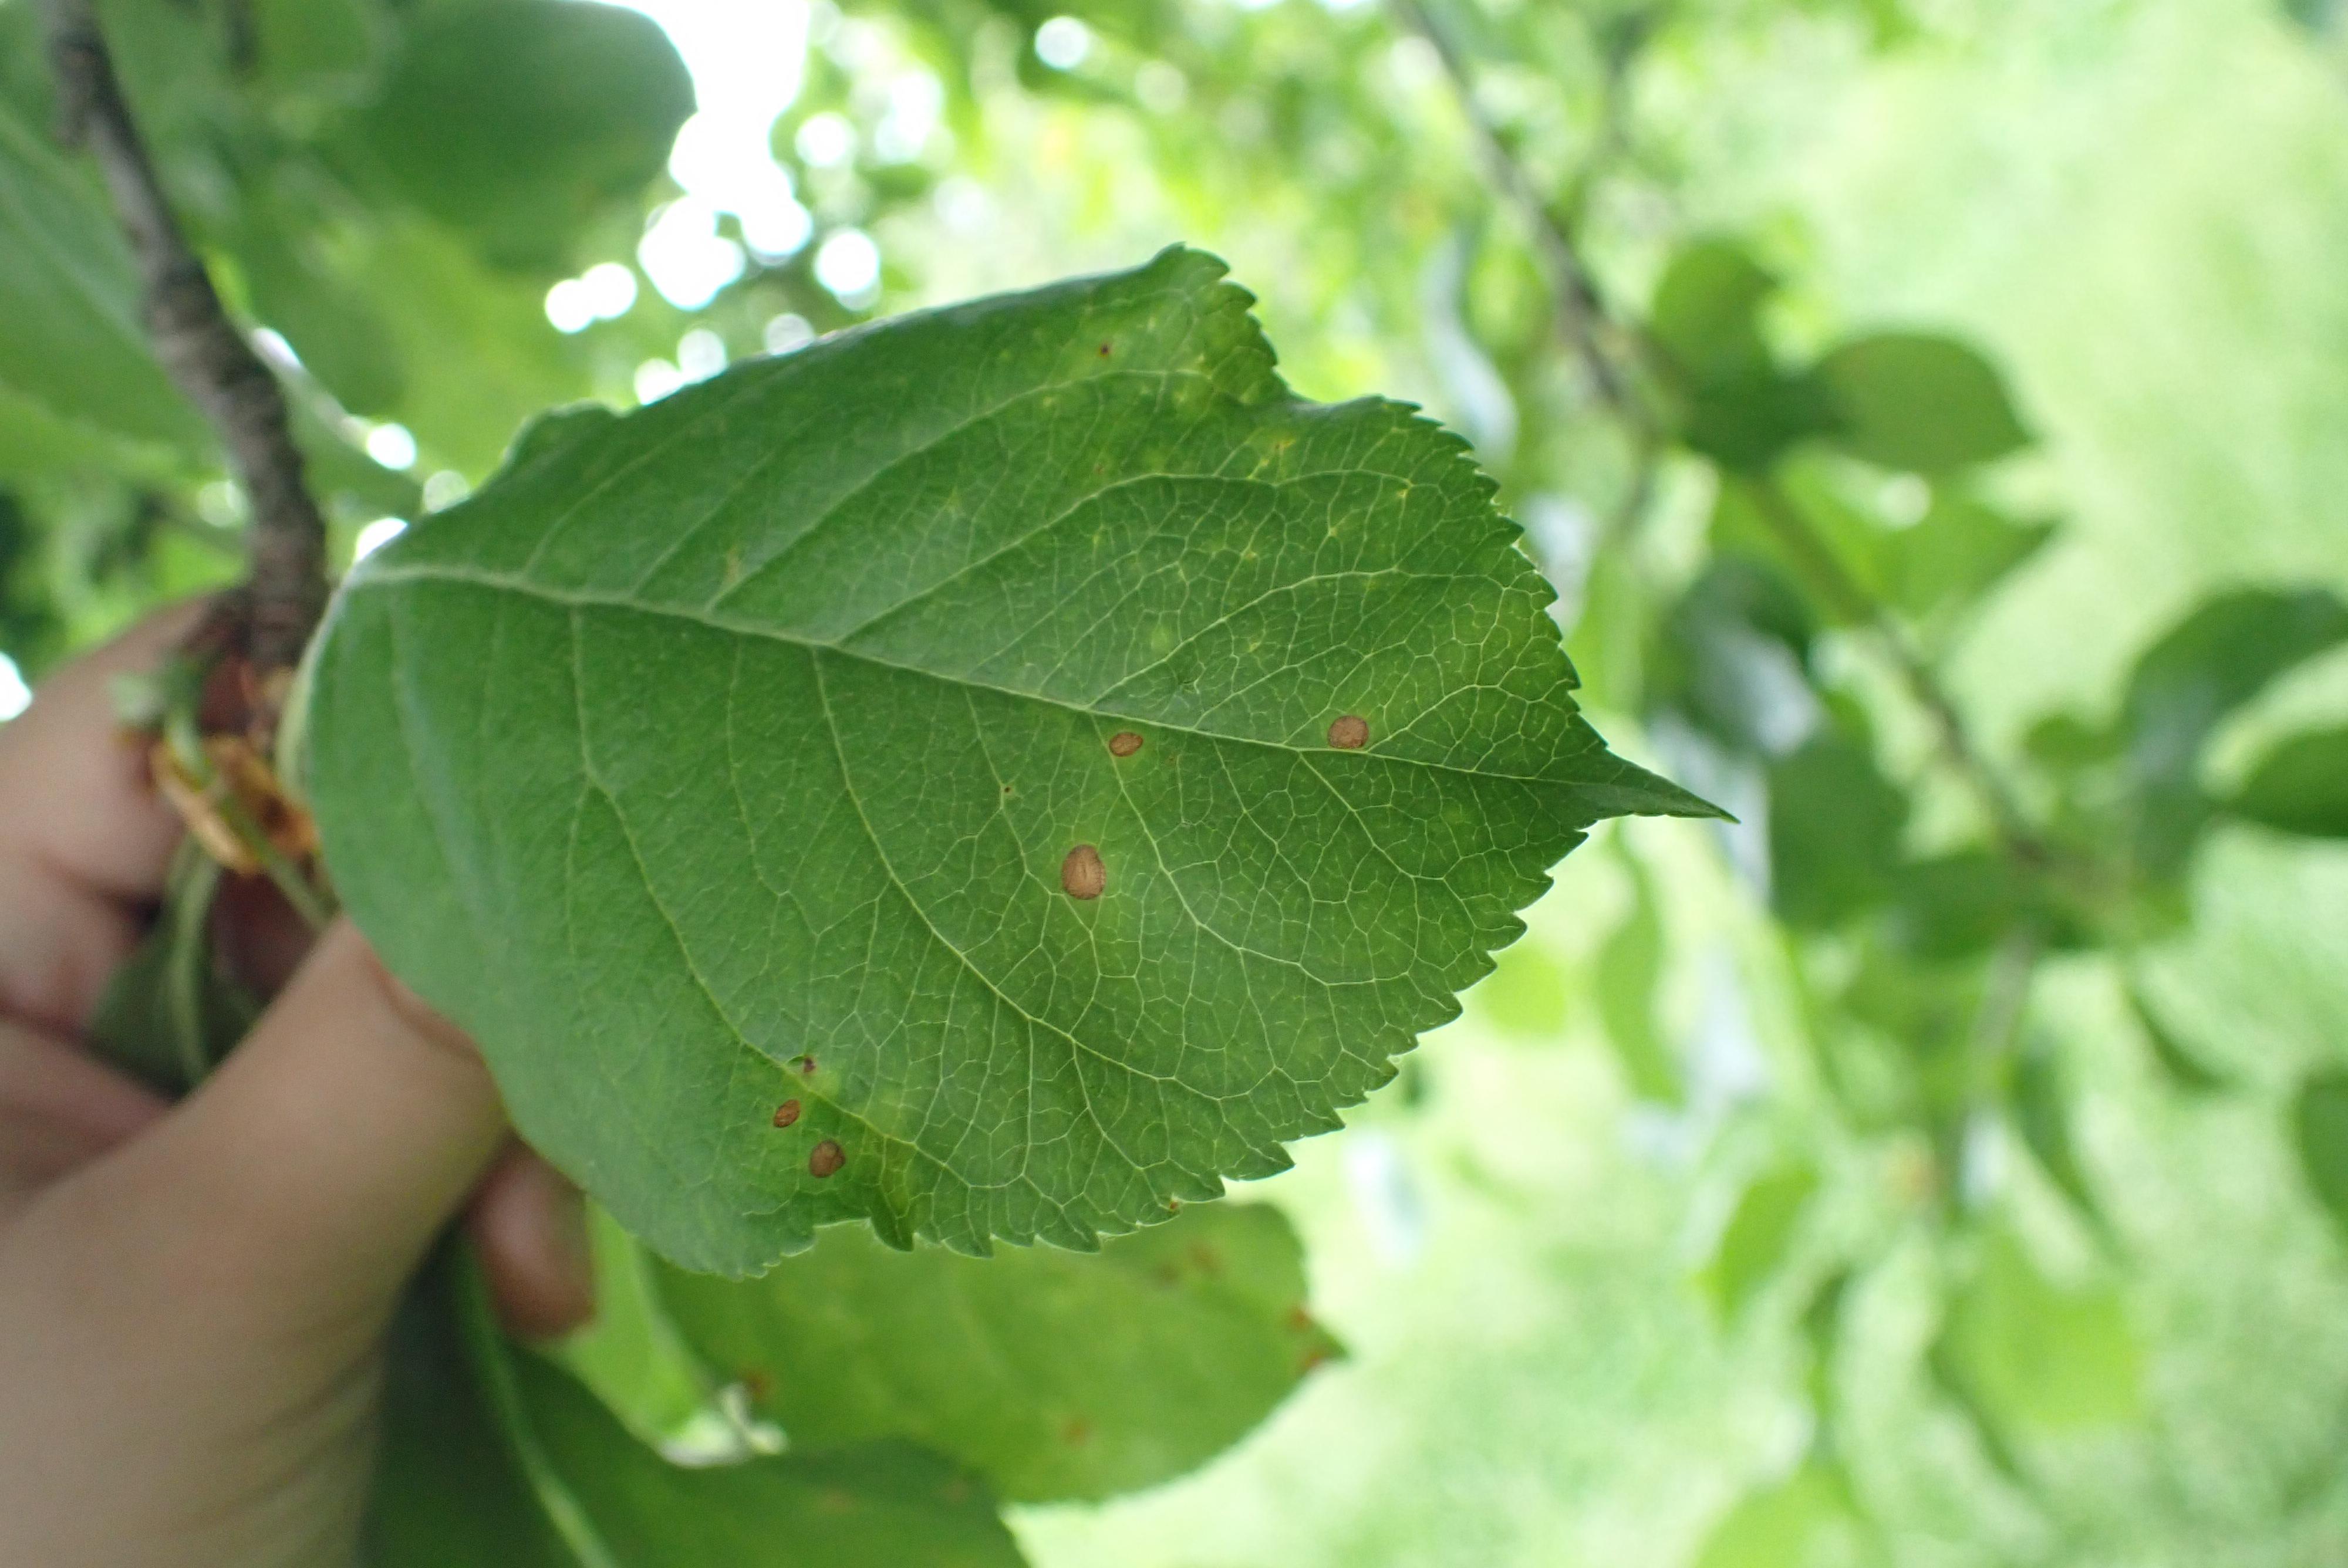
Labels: frog_eye_leaf_spot